Music of Ukraine

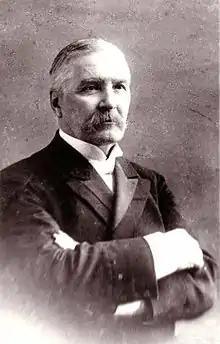
Mykola Lysenko

Composers of Ukrainian ethnicity that lived in Ukraine during the 19th century are associated with the a national school of music that was influenced by Ukrainian folk tunes and texts. Non-Ukrainian composers who lived in territories that now form part of modern Ukraine, such as Franz Xavier Mozart, Isaak Dunayevsky, Rheinhold Gliere, and Sergei Prokofiev, rarely composed music that influenced in this way. Ukrainian-born composers who lived abroad, such as Dmytro Bortniansky, Maksym Berezovsky, Artemy Vedel, Dimitry of Rostov, Mykola Fomenko, Yuriy Oliynyk, Zinoviy Lawryshyn, Wasyl Sydorenko, Mykola Roslavets and Dunayevsky, have had an influence upon Ukrainian classical music.